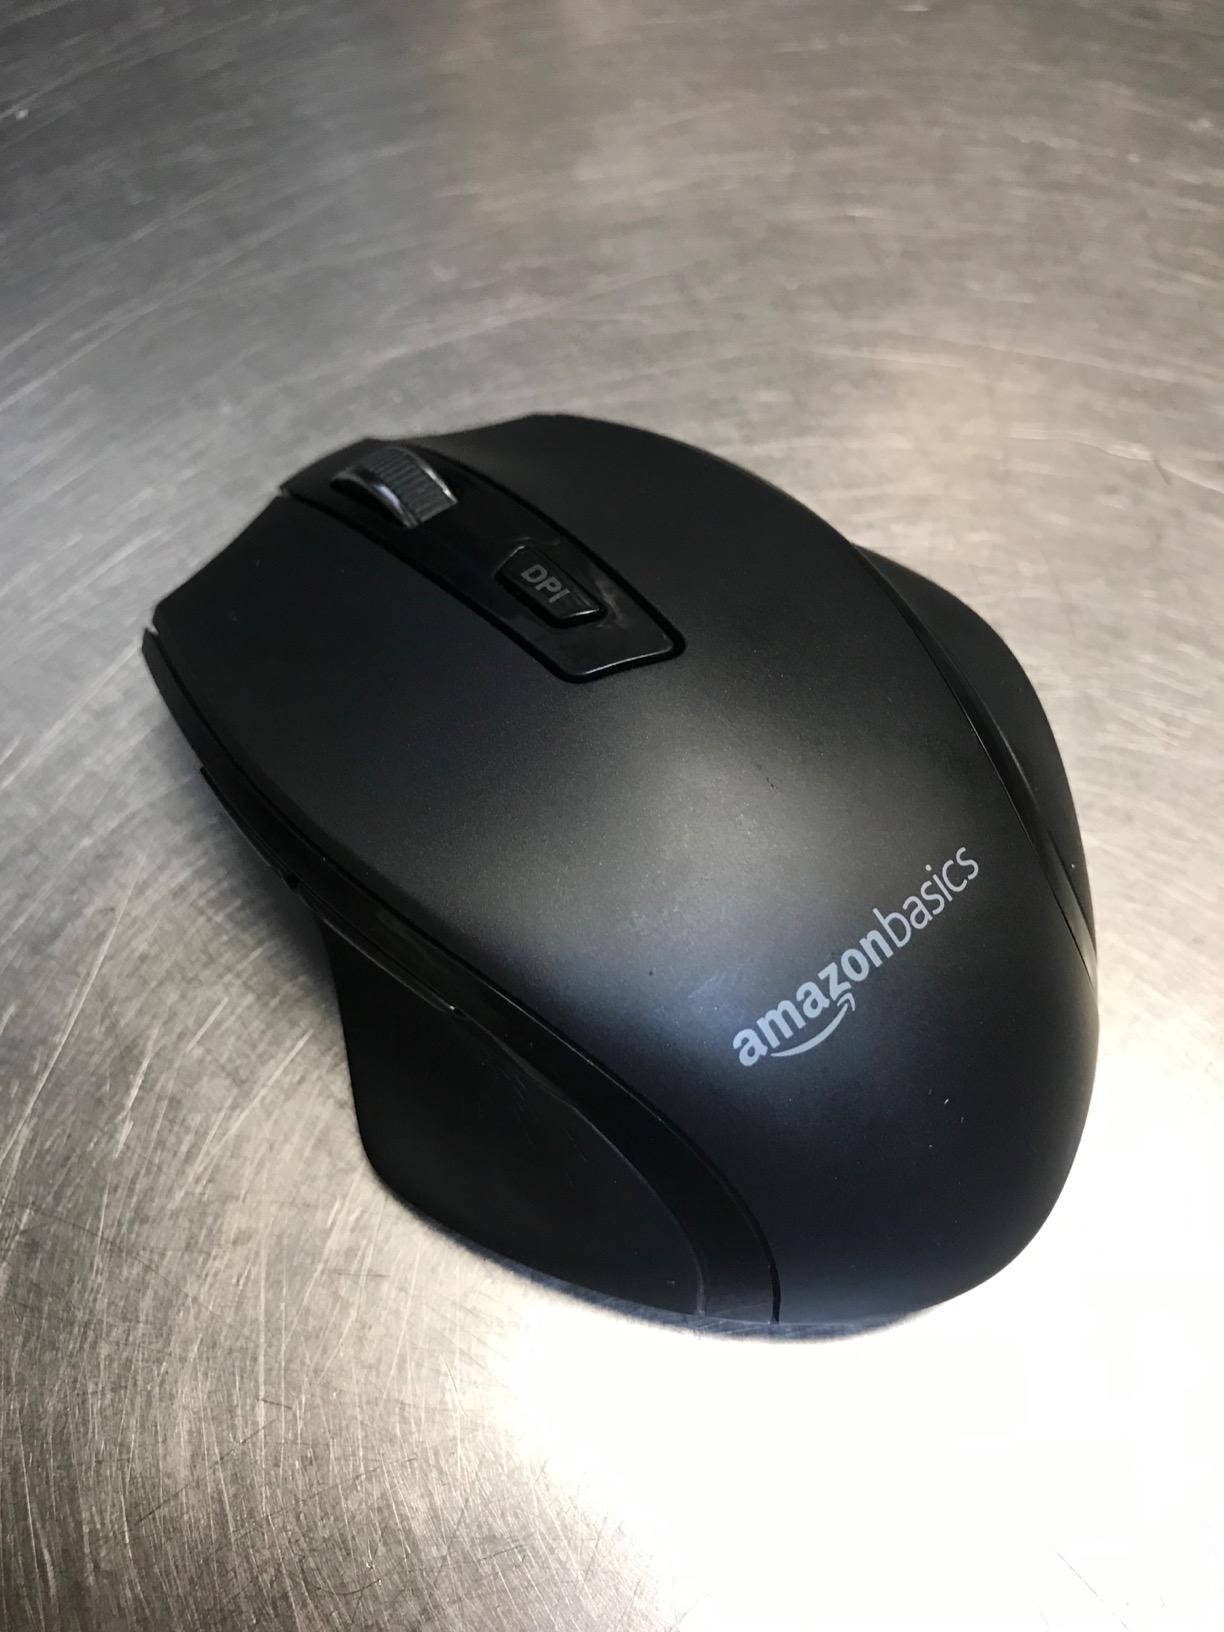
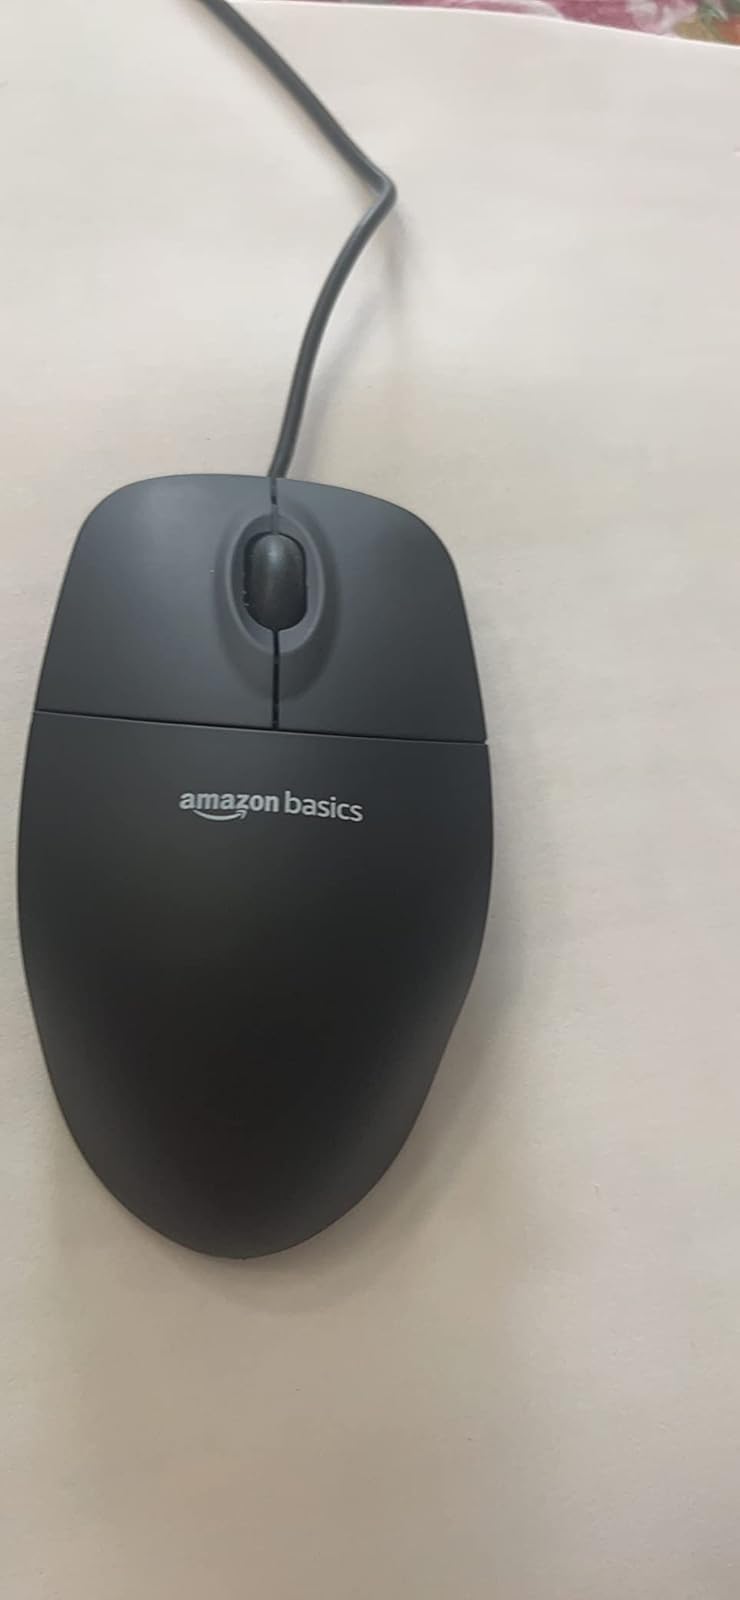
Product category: mouse
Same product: no